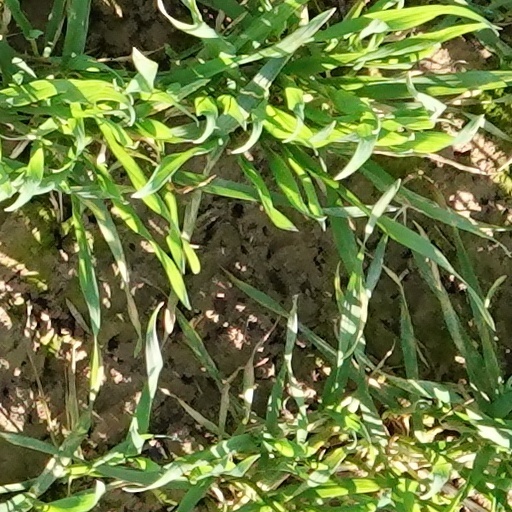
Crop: wheat